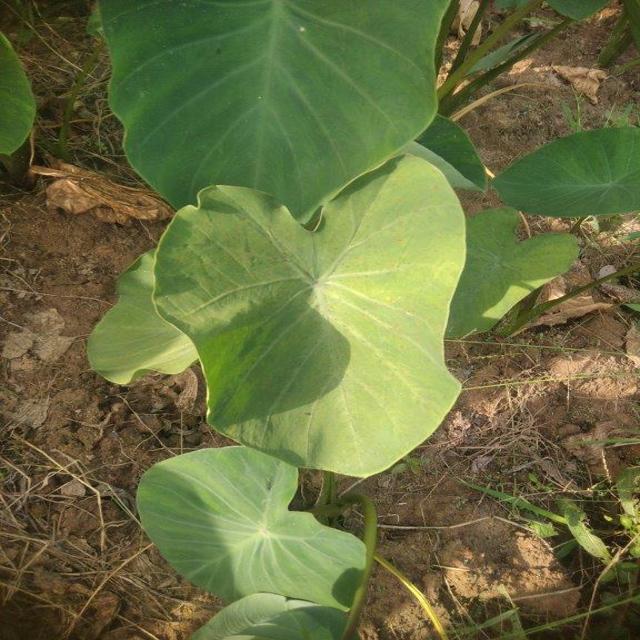
Label: Early_Blight